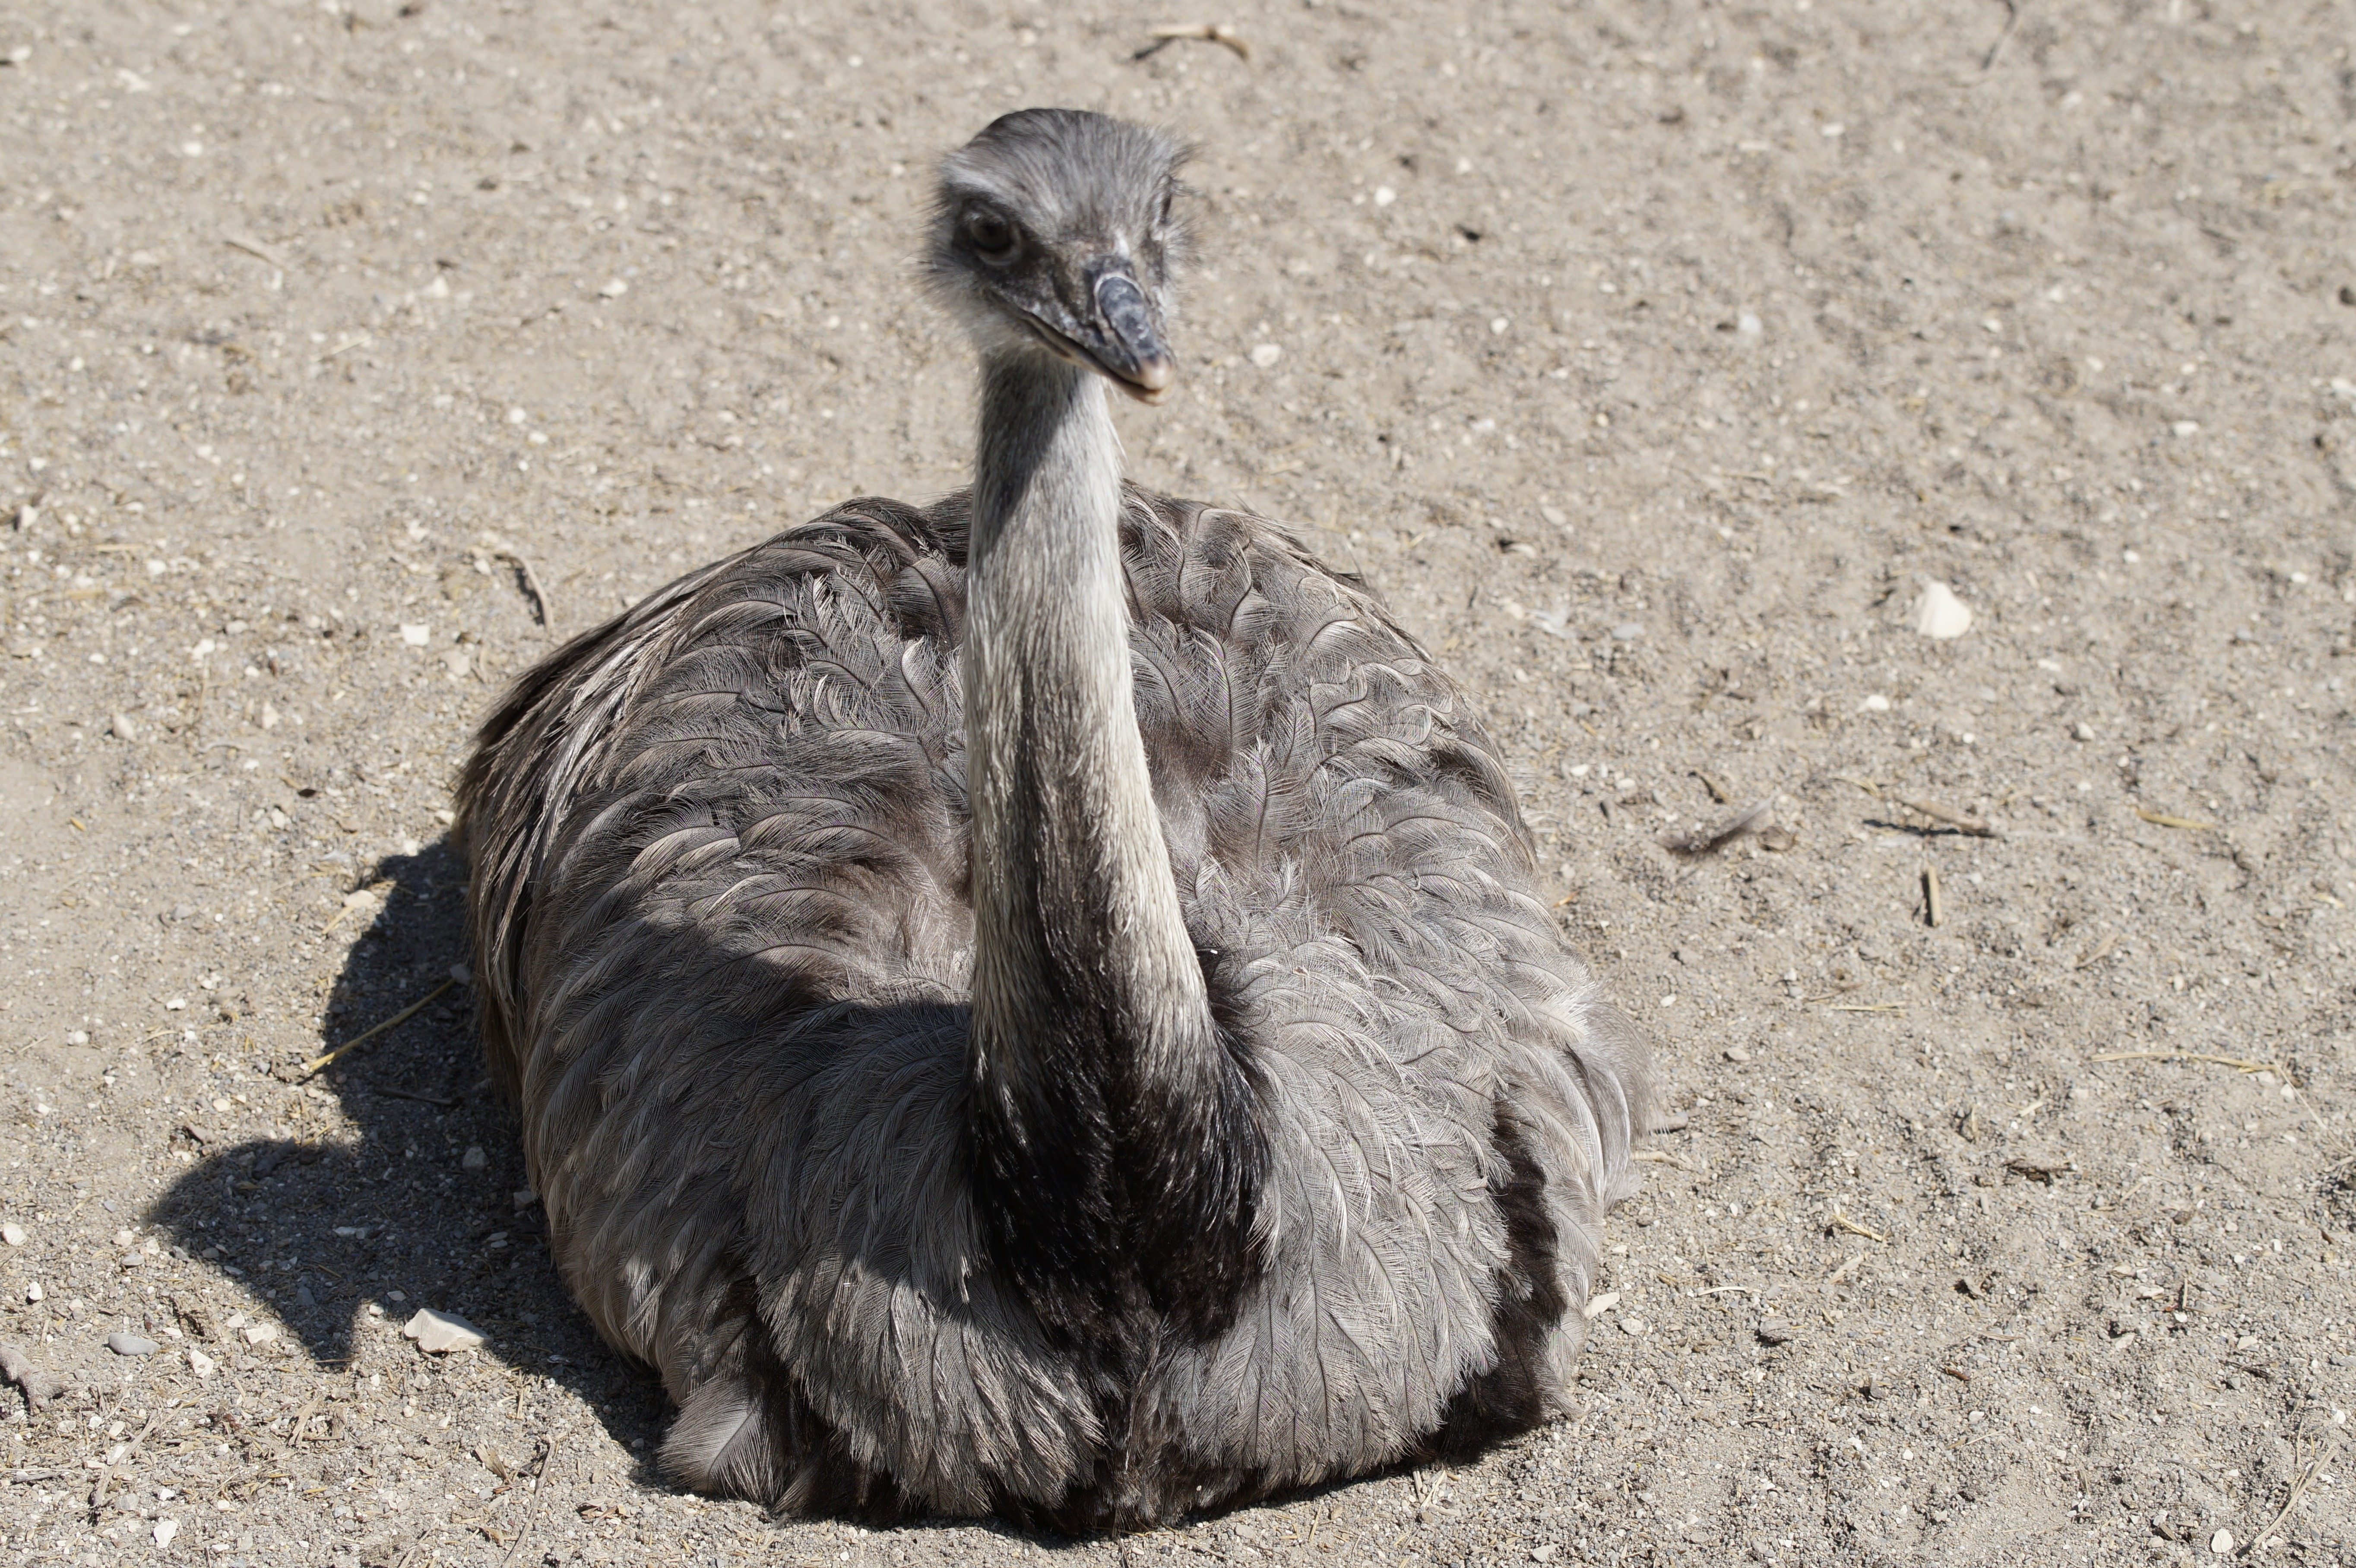
bird, sun, animal, pelican, seabird, wildlife, beak, ostrich, feather, fauna, plumage, sit, emu, vertebrate, cheeky, ratite, rhea bird, flightless bird, big bird